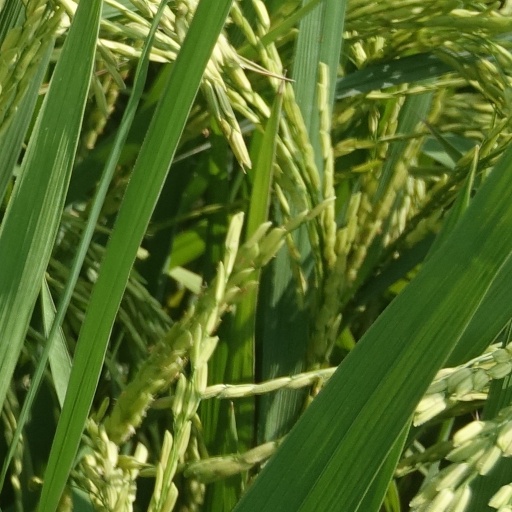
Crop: rice